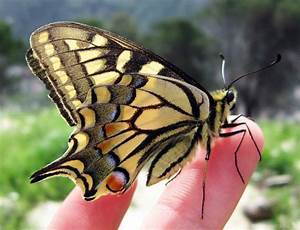
Label: farfalla